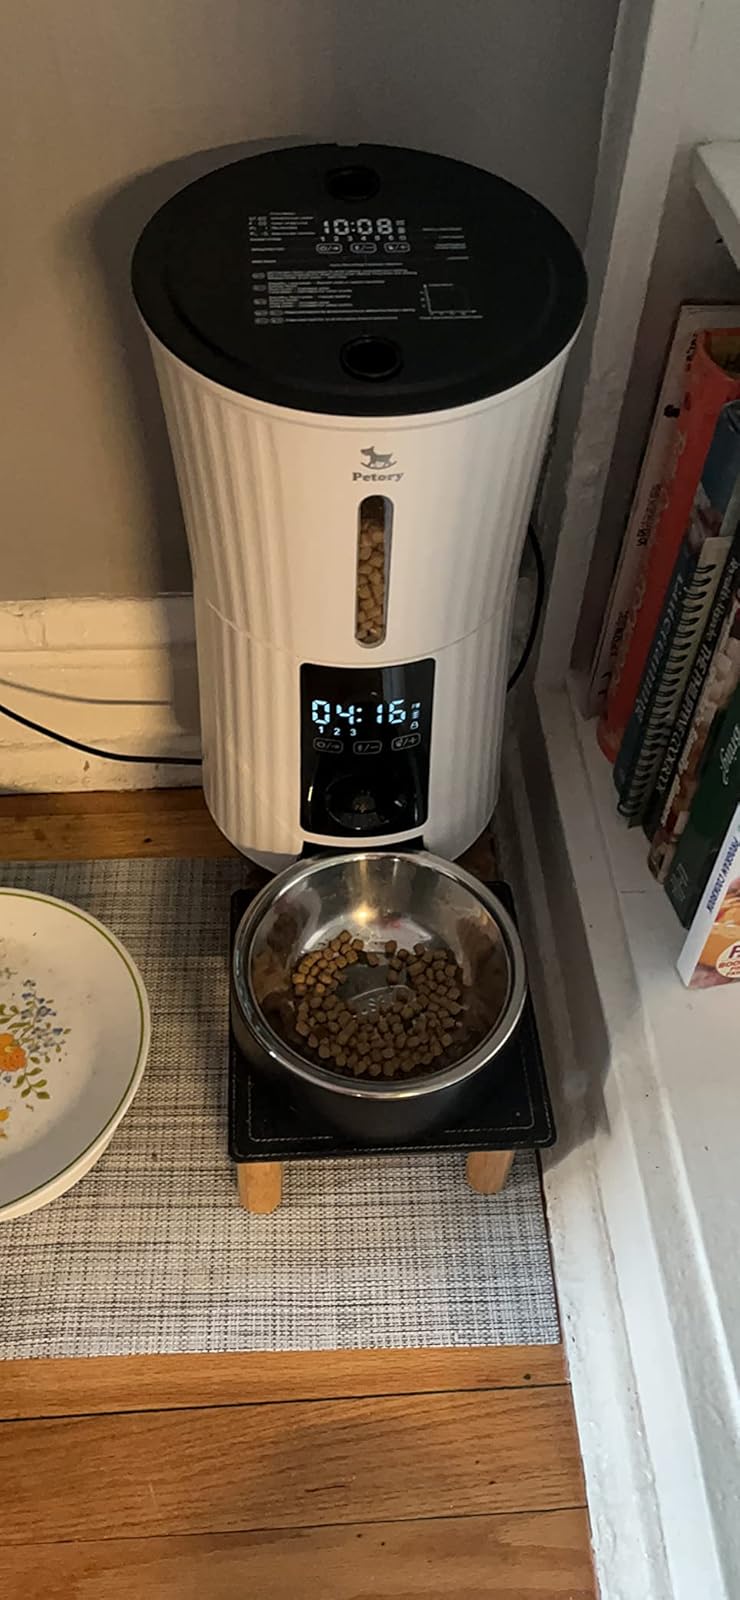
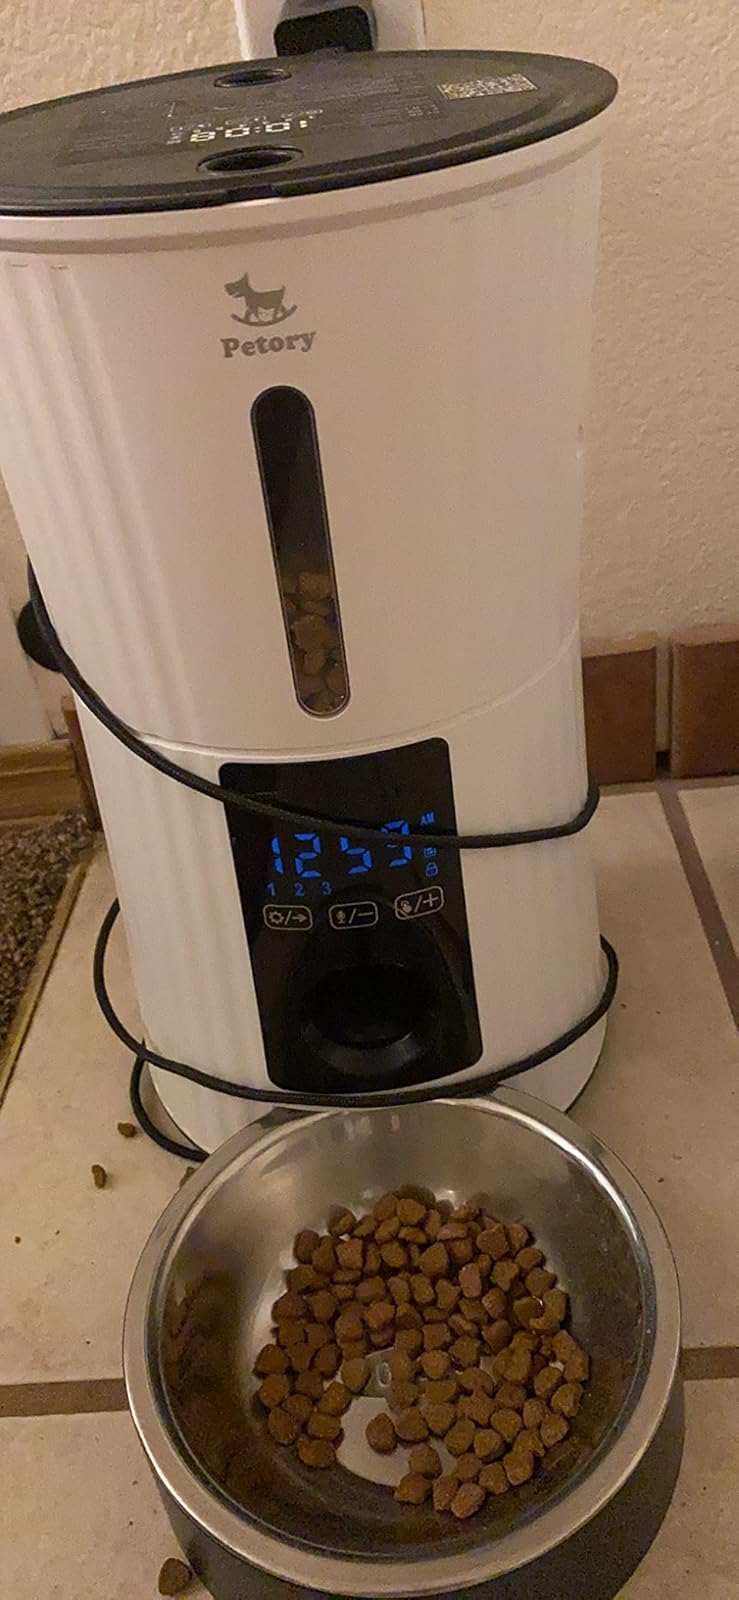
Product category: items_feeder
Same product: yes